Buses in Melbourne

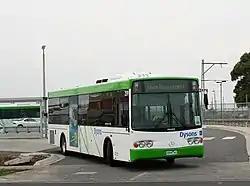
Dysons Volgren bodied Mercedes-Benz O405NH route bus at Upfield railway station

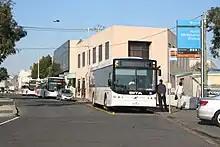
The route 401 prepaid shuttle from North Melbourne railway station to the University of Melbourne

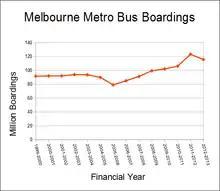
Bus boardings in Melbourne (1999-2013) based on official state government figures.

In 2000, Ventura purchased Mount Dandy Bus, while in June of that same year, Kefford Corporation acquired Geelong's Benders Buslines. In September 2003, Dysons acquired the Nixon Group, which was the parent company of Bell Transit, Cobb & Co, and Rambler Tours.